Pembrokeshire Coalfield

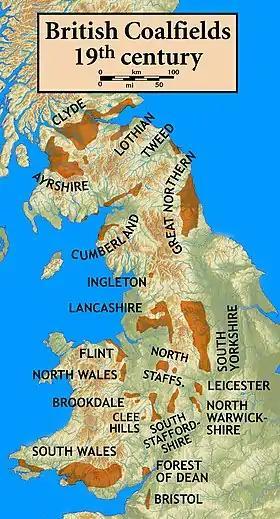
Map of British Coalfields

The Pembrokeshire Coalfield in West Wales is one of the smallest British coalfields, but continuously worked from the 14th to 20th centuries. The main coalfield extends across south Pembrokeshire from Saundersfoot on Carmarthen Bay westwards to Broad Haven on St Brides Bay. A small detached portion of the field is centred on Newgale on St Brides Bay.